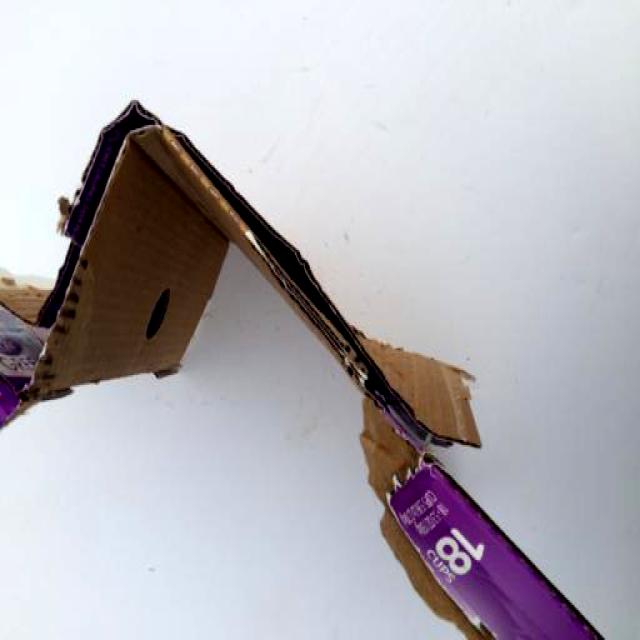
Label: Cardboard